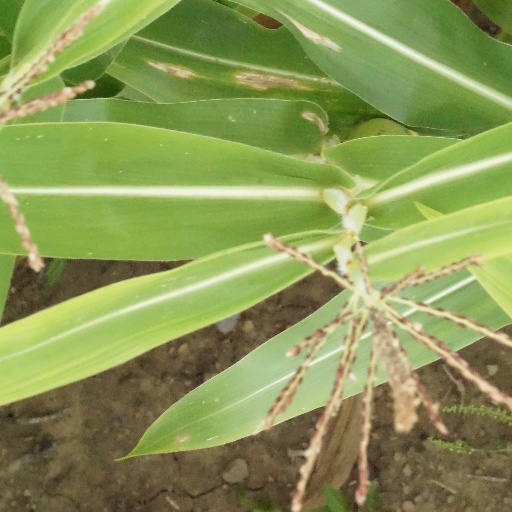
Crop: maize; corn